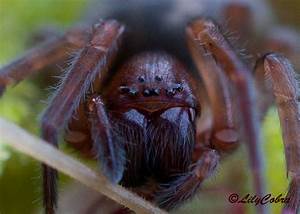
Label: spider